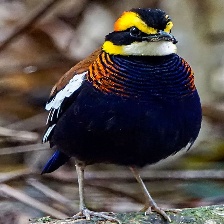
Species: BANDED PITA
Scientific name: HYDRORNIS GUAJANA